Haitian Vodou

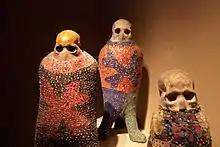
Haitian skulls at the Ethnographic Museum in Berlin. In Vodou, human skulls may be used either for sorcery or for healing.

Spirit possession is important, being central to many Vodou rituals. The person being possessed is called the (horse); the act of possession is termed "mounting a horse". Vodou teaches that both male and female can possess either men or women. Although children are often present at these ceremonies, they are rarely possessed as it is considered too dangerous. Some individuals attending the dance will put a certain item, often wax, in their hair or headgear to prevent possession. While the specific drums and songs used are designed to encourage a specific to possess someone, sometimes an unexpected appears and takes possession instead.